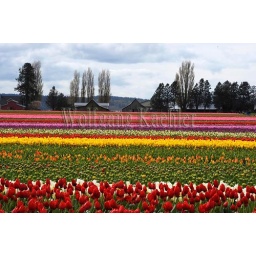
Usa, washington state, skagit valley, tulip town nursery, colorful tilip fields, barns in the background, overcast sky